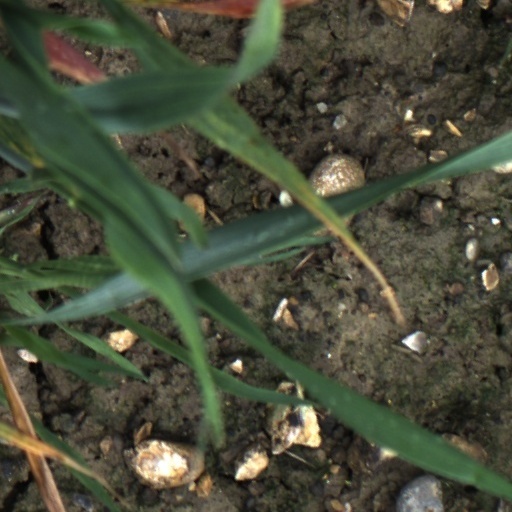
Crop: wheat